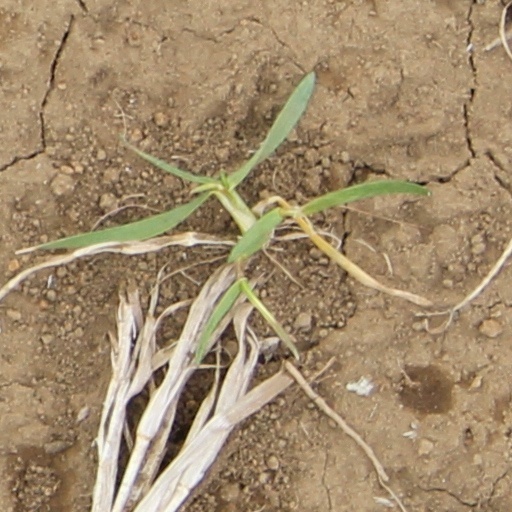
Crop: wheat